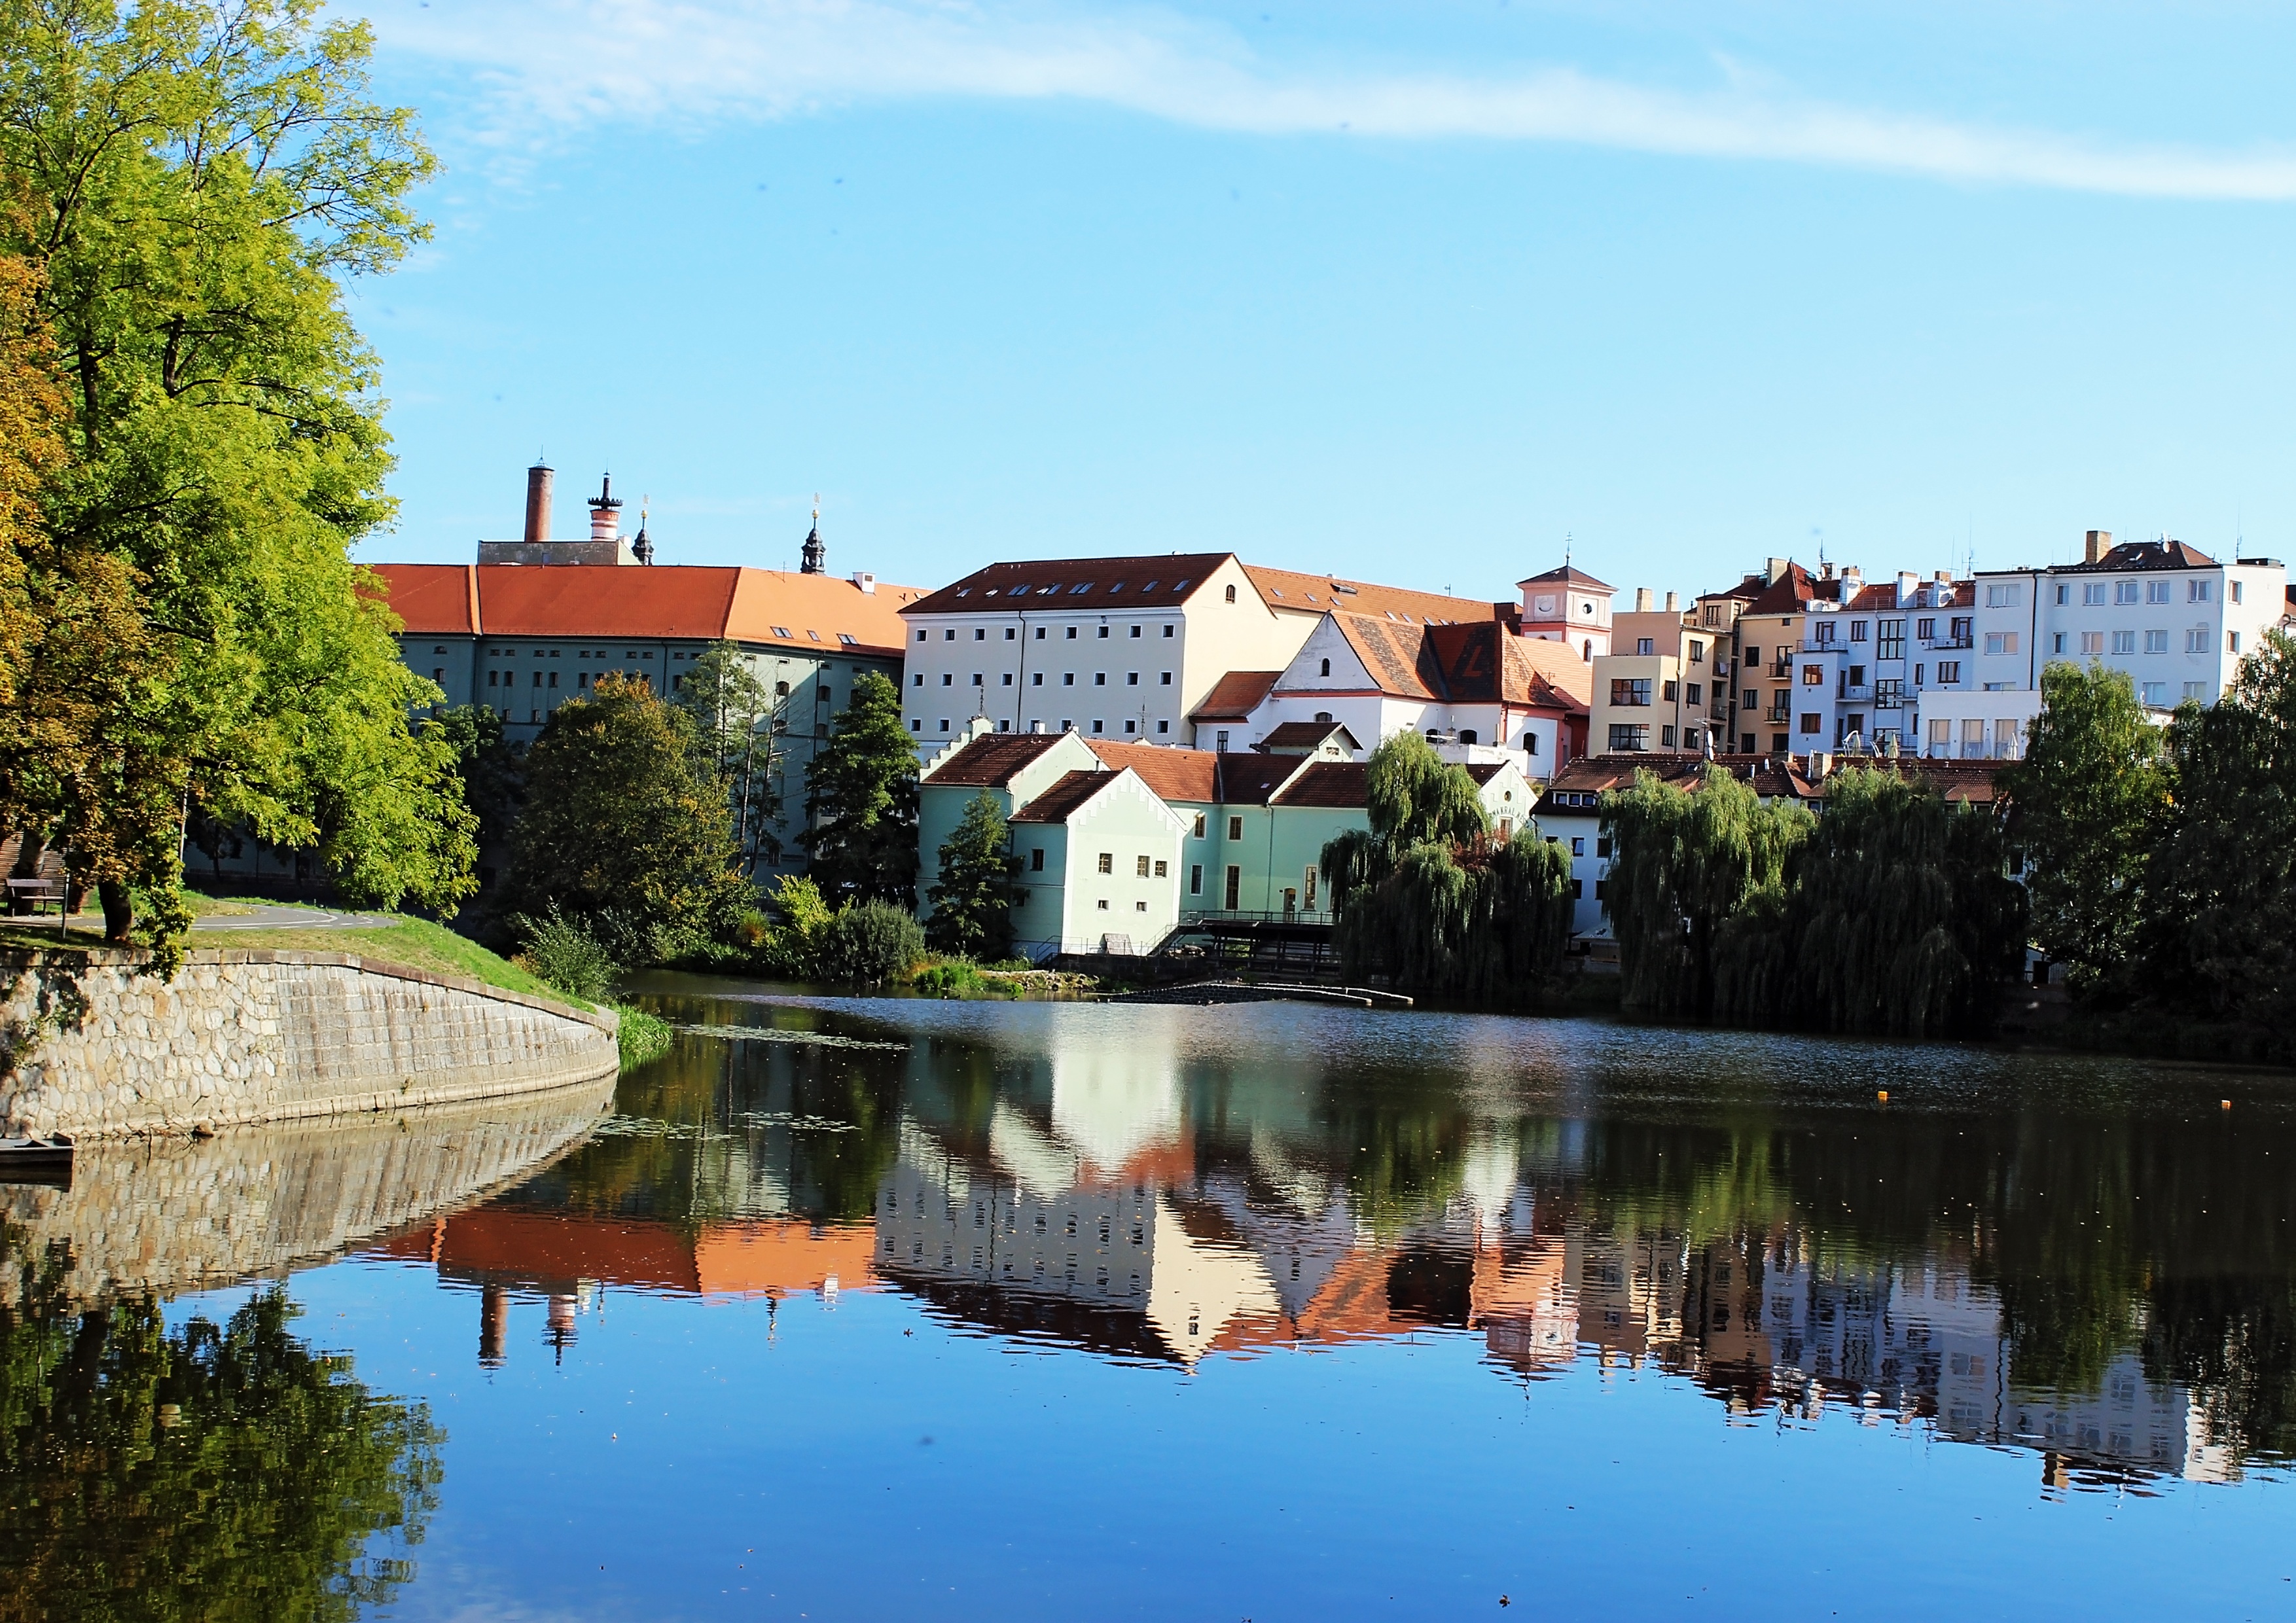
landscape, water, sand, town, river, vacation, reflection, waterway, houses, estate